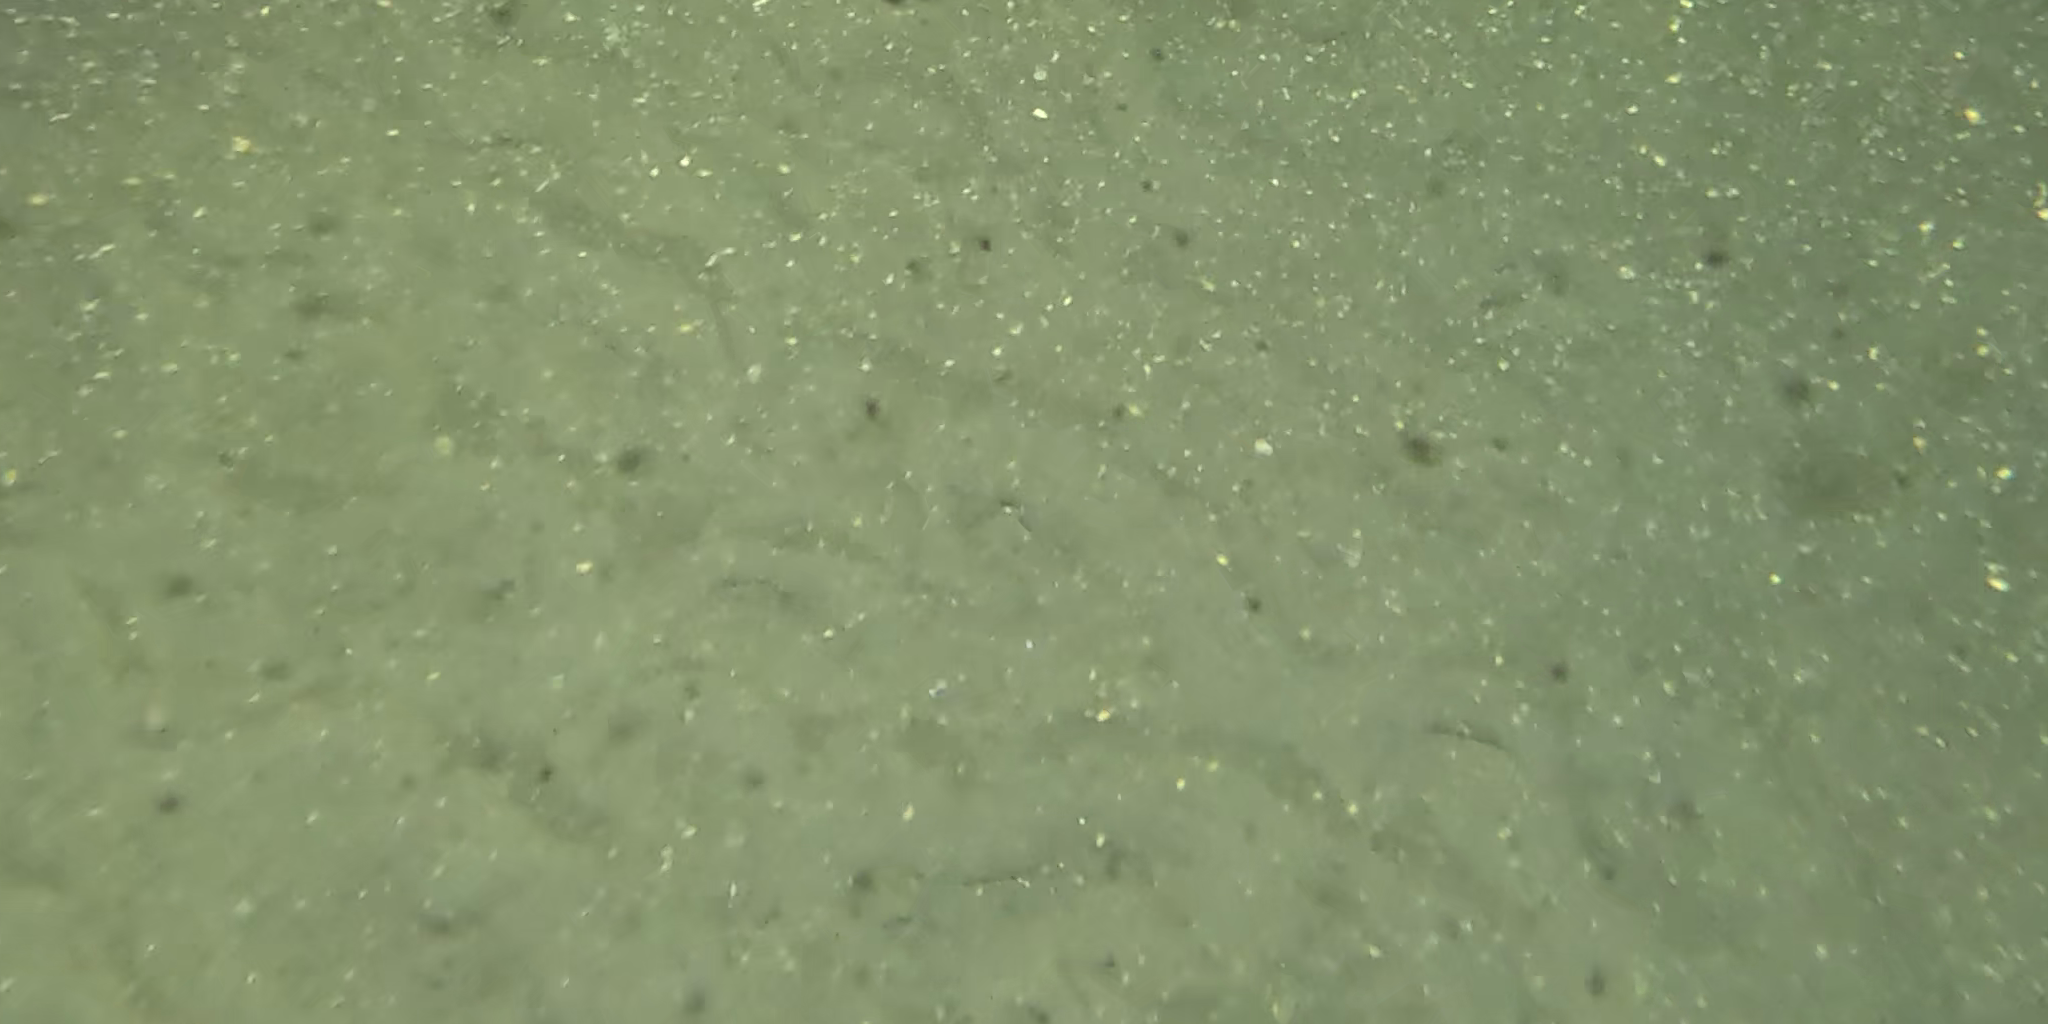
Seabed habitat: sand